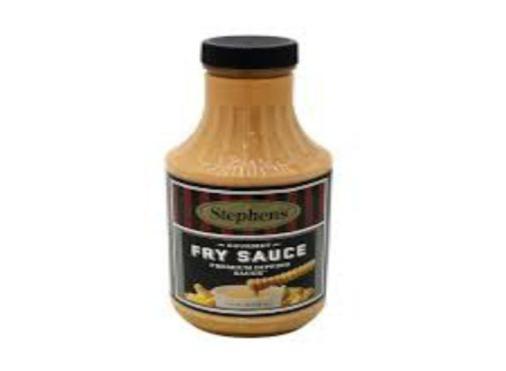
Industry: Food